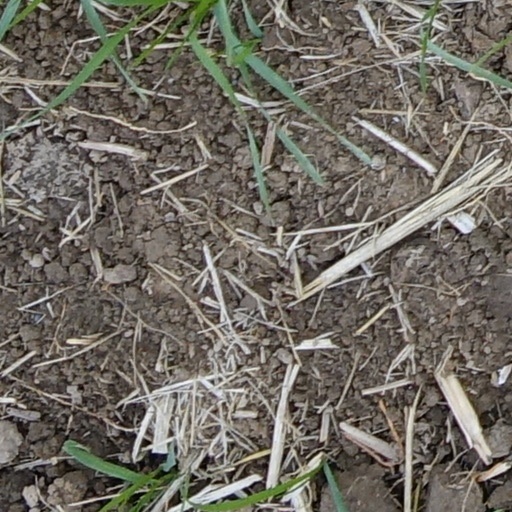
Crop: wheat